Snowy Mountains

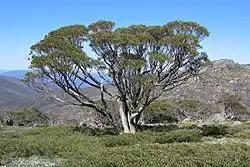
Snow gum at tree line along Dead Horse Gap Walk, Kosciuszko National Park

Part of the mountains known as Main Range contains mainland Australia's five glacial lakes. The largest of these lakes is Blue Lake, one of the headwaters of the Snowy River. The other four glacial lakes are Lake Albina, Lake Cootapatamba, Club Lake and Headley Tarn.